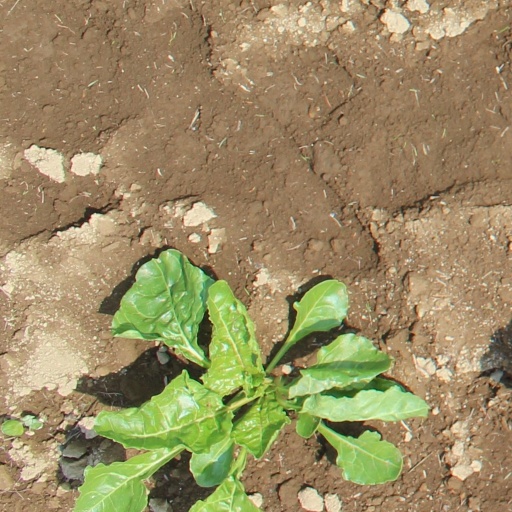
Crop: sugar beet